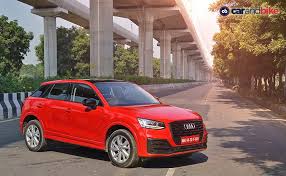
Label: noambulance